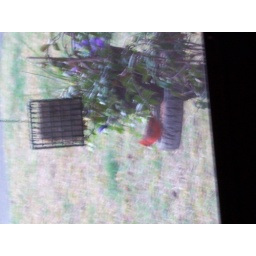
flowers around the house and Myranda's Prom Outfit 4-3-4--09 004